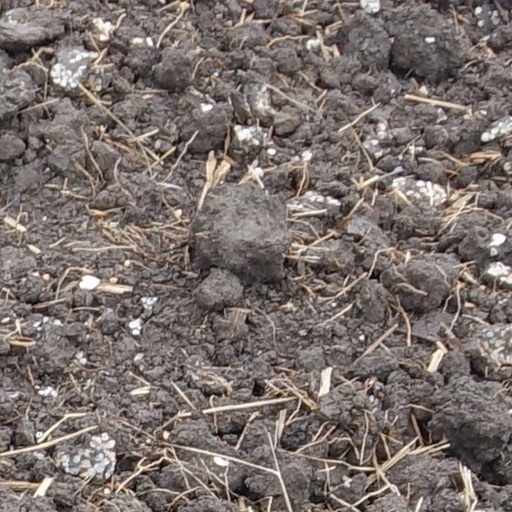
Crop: wheat